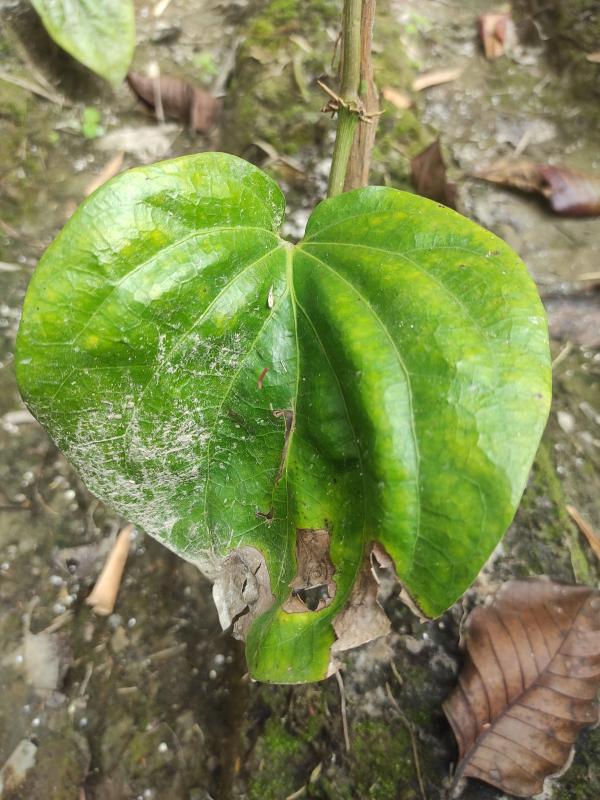
Label: Fungal_Brown_Spot_Disease